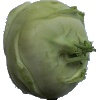
Label: kohlrabi